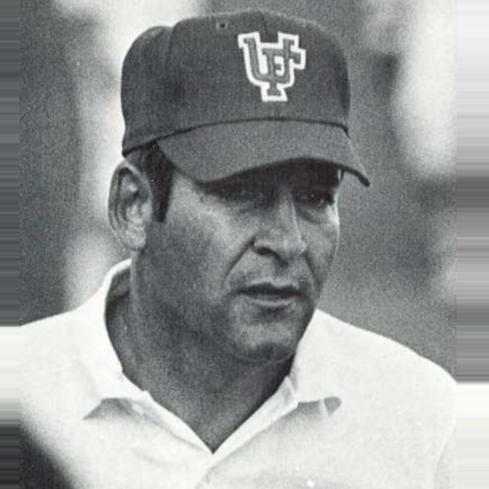
Age: 38